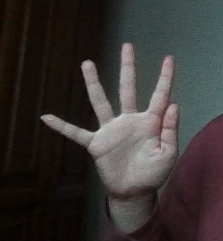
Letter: sheen